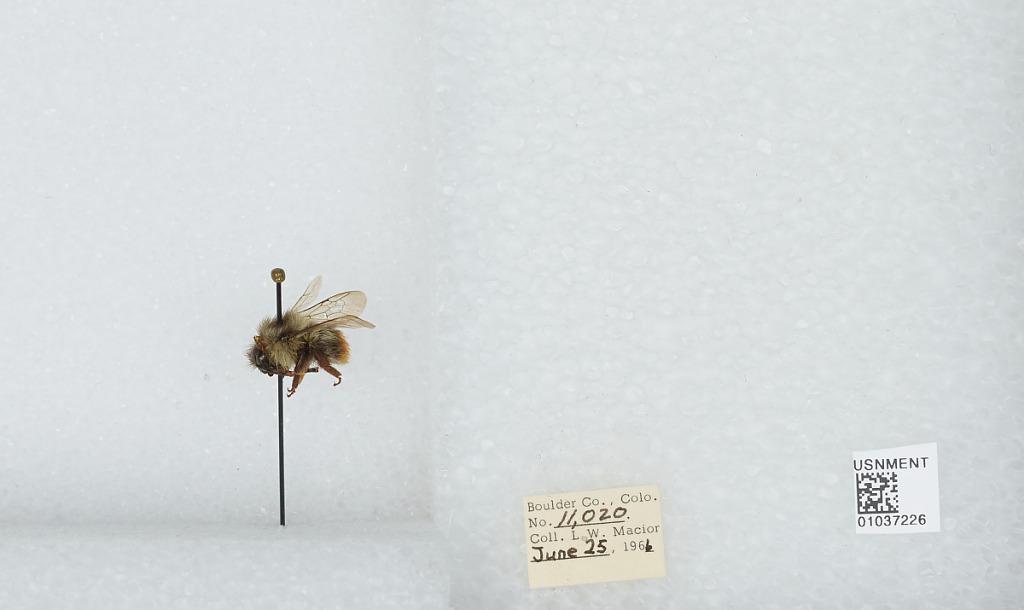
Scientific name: Bombus (Pyrobombus) mixtus Cresson
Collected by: L. Macior
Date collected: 1966-6-25
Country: United States
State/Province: Colorado
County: Boulder
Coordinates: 40.015, -105.27